Linux distribution

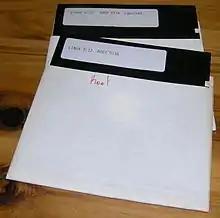
5.25-inch floppy disks holding a very early version of Linux

A Linux distribution, often abbreviated as distro, is an operating system that includes the Linux kernel for its kernel functionality. Although the name does not imply product distribution per se, a distro—if distributed on its own—is often obtained via a website intended specifically for the purpose. Distros have been designed for a wide variety of systems ranging from personal computers (for example, Linux Mint) to servers (for example, Red Hat Enterprise Linux) and from embedded devices (for example, OpenWrt) to supercomputers (for example, Rocks Cluster Distribution).